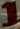
Number: 1